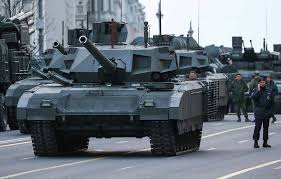
Label: T-14